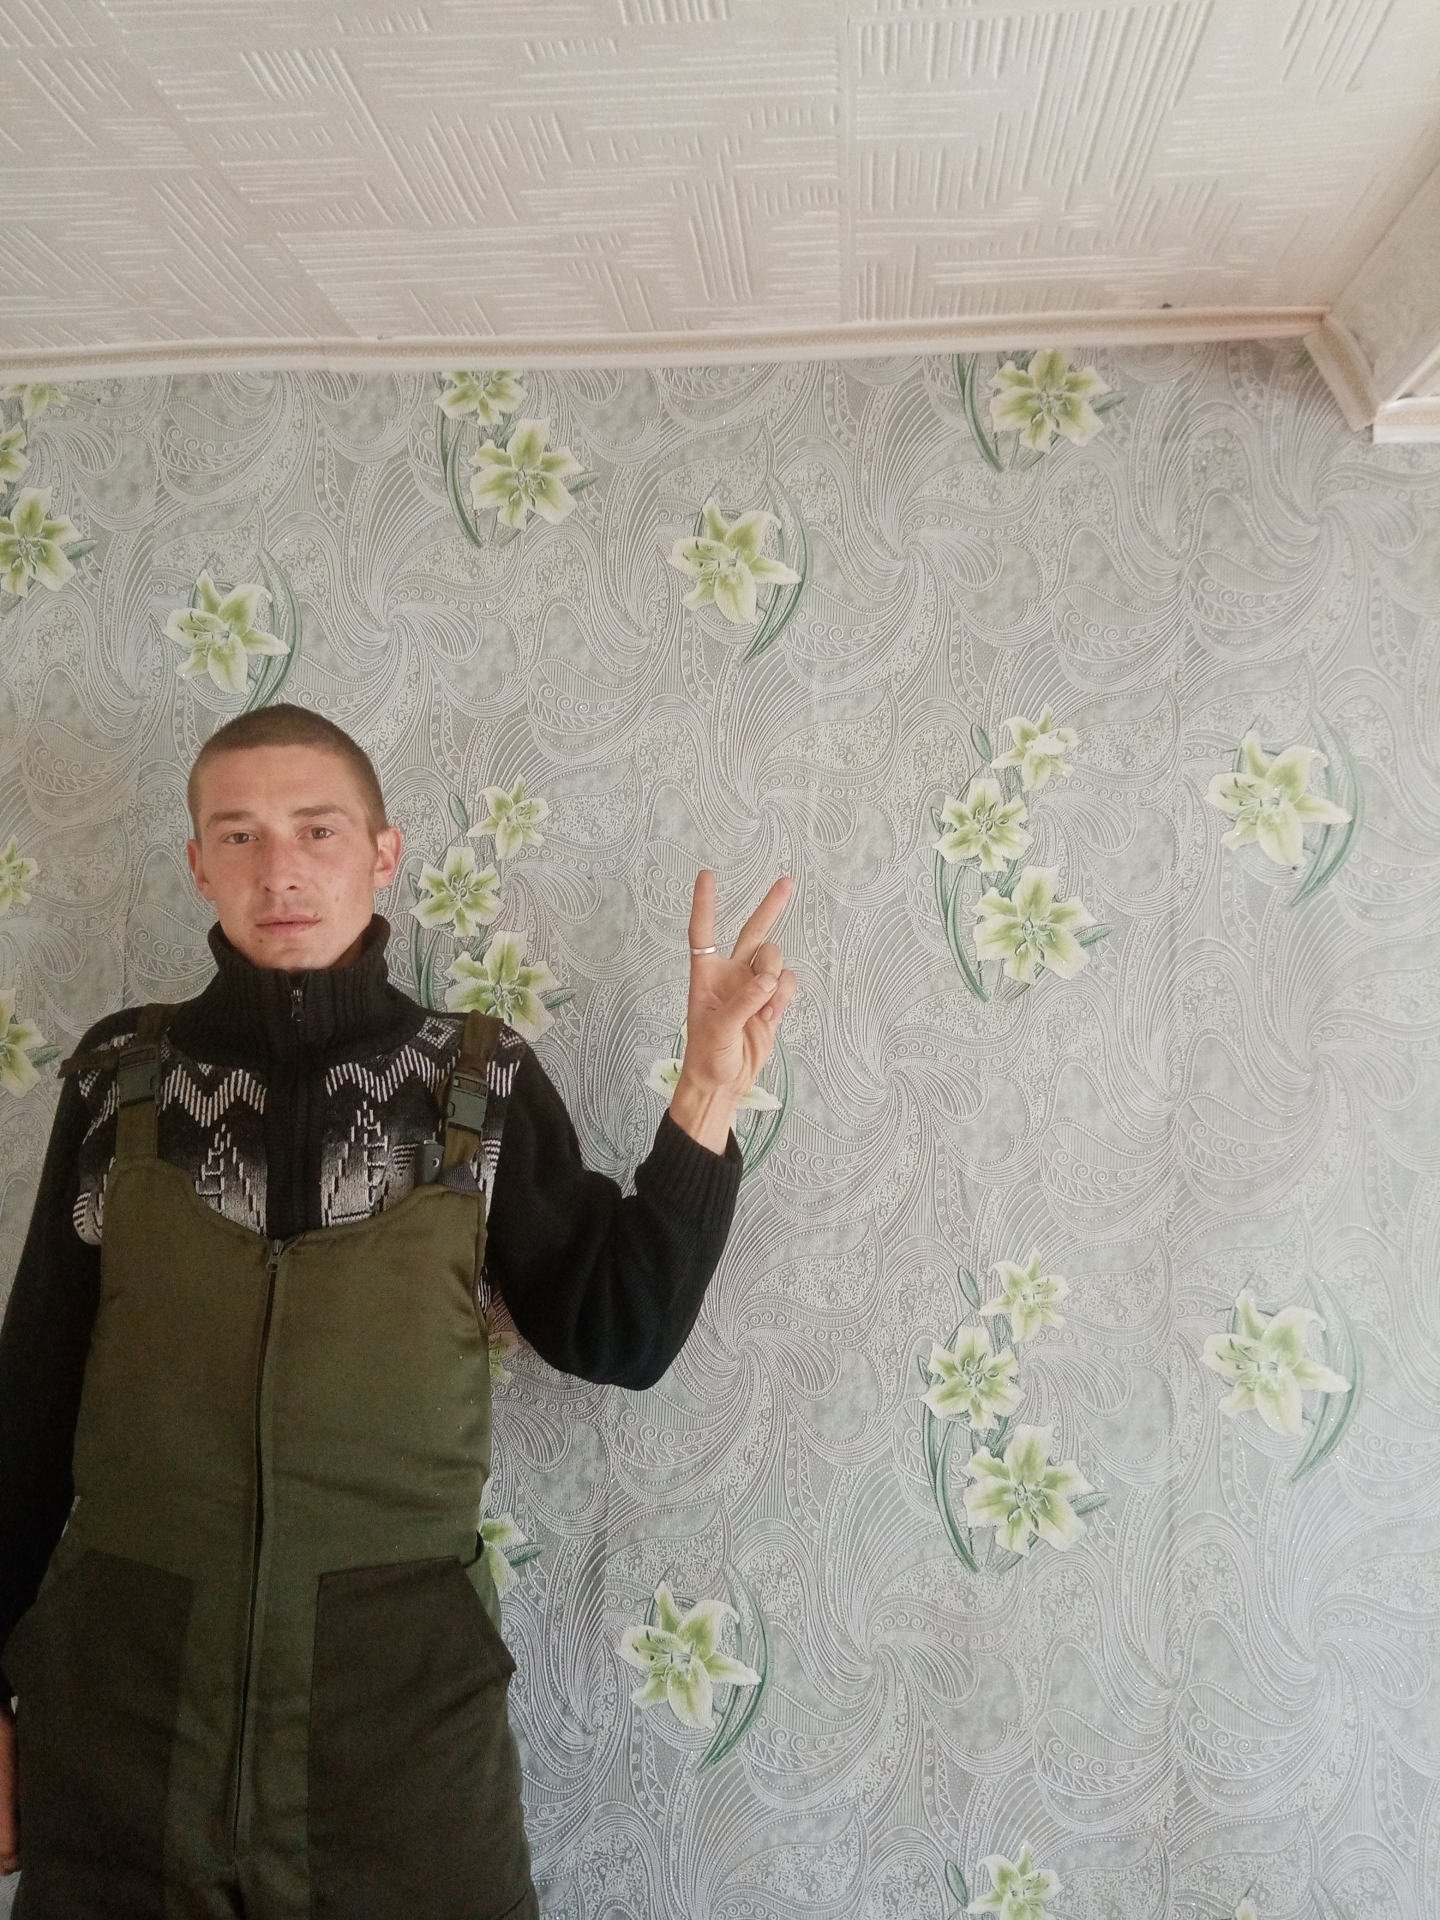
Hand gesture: peace